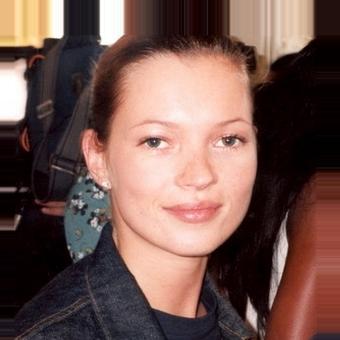
Age: 30